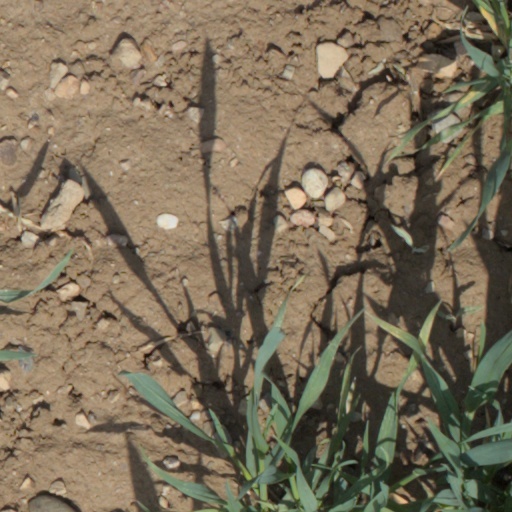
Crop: wheat